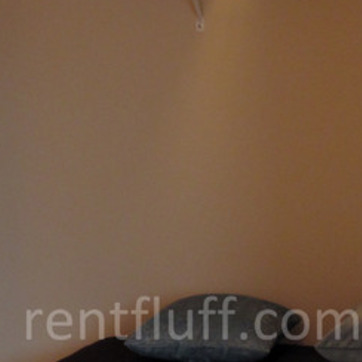
Material: painted